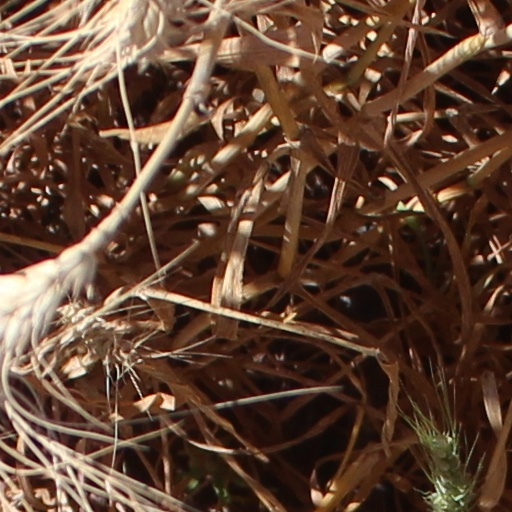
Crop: wheat